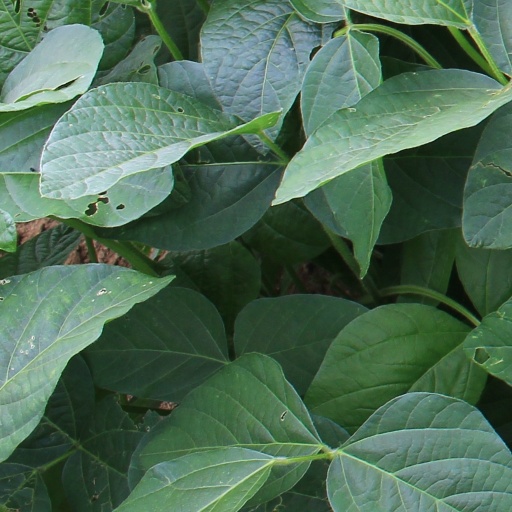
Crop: soybean